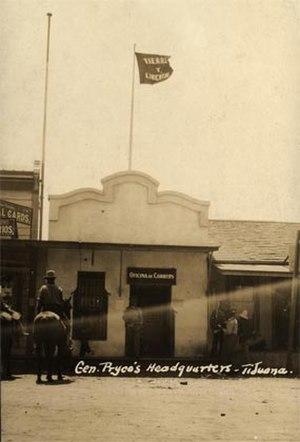
Le drapeau ""Tierra y Libertad"" flotte sur Tijuana (100 habitants en 1911) prise par les combattants du Parti Libéral Mexicain le 8 mai 1911, Mexique."
Ricardo Flores Magón, né le 16 septembre 1873 à San Antonio Eloxochitlán et mort le 21 novembre 1922 au pénitencier de Leavenworth, est un réformateur du Mexique et anarchiste, considéré comme l'un des précurseurs intellectuels de la révolution mexicaine.
L’anarchisme au Mexique concerne l'histoire du mouvement libertaire mexicain.
Le Parti libéral mexicain ou PLM est un parti anarchiste fondé en 1906 par Ricardo Flores Magón et son frère Enrique ainsi que par Juan Sarabia, Antonio I. Villarreal, Librado Rivera, Manuel Sarabia, Rosalío Bustamante, en opposition au gouvernement de Porfirio Díaz. Le parti a disparu en 1927.
L'anarchisme regroupe plusieurs courants de philosophie politique développés depuis le XIXᵉ siècle sur un ensemble de théories et de pratiques anti-autoritaires. Le terme libertaire, souvent utilisé comme synonyme, est un néologisme créé en 1857 par Joseph Déjacque pour renforcer le caractère égalitaire.